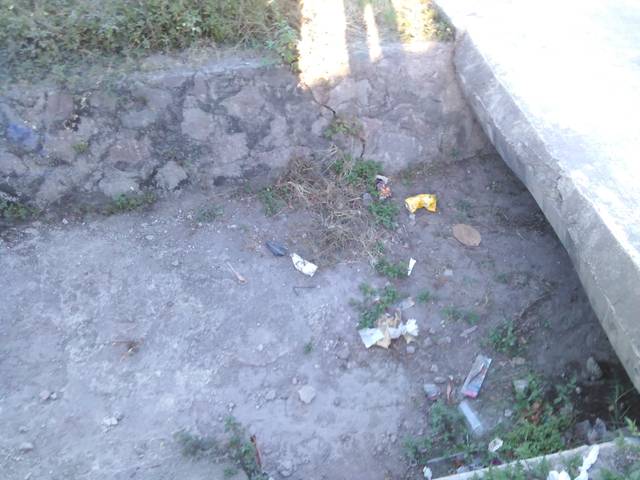
Region: Mexico
Coordinates: 21.505, -104.883